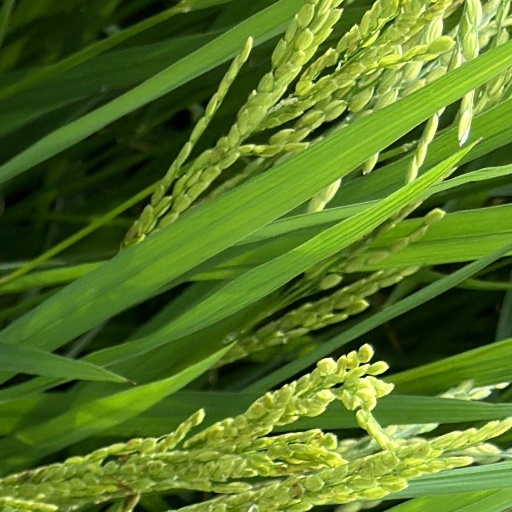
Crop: rice